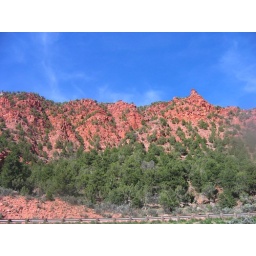
The contrast is on the other side of the road. The white snow is replaced by these red sandstones. What a difference.